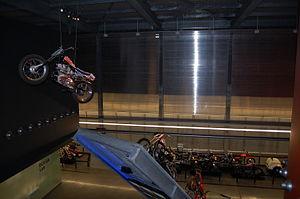
La Harley-Davidson XR-750 est une moto de course construite par Harley-Davidson depuis 1970, principalement pour les courses de dirt track, mais aussi pour les courses sur route avec sa variante XRTT. La XR-750 a été conçue en 1966 pour répondre à un changement de règlement du AMA Grand National Championship qui permit à d'autres marques, notamment japonaises et britanniques, de rivaliser avec la reine des motos de course d'alors, la Harley-Davidson KR. La XR-750 est la moto qui a remporté le plus de courses dans l'histoire de l'American Motorcyclist Association.